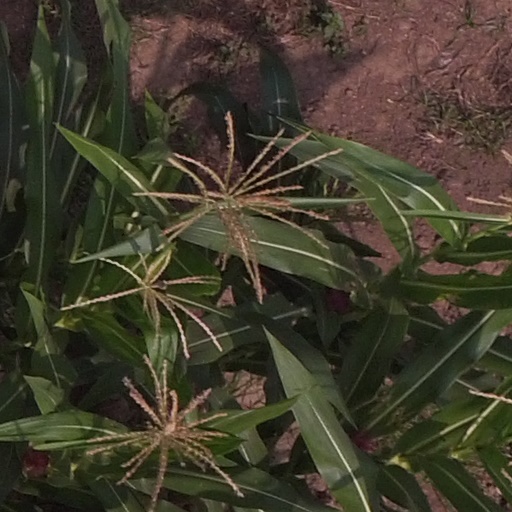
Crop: maize; corn